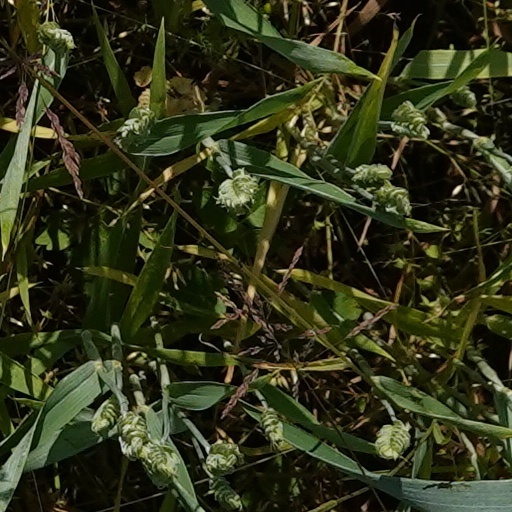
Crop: wheat